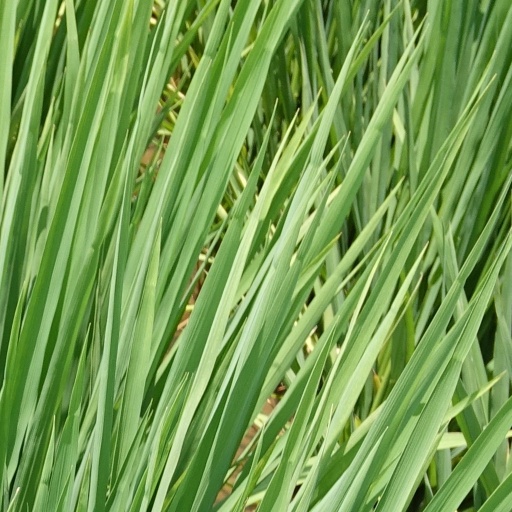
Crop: rice